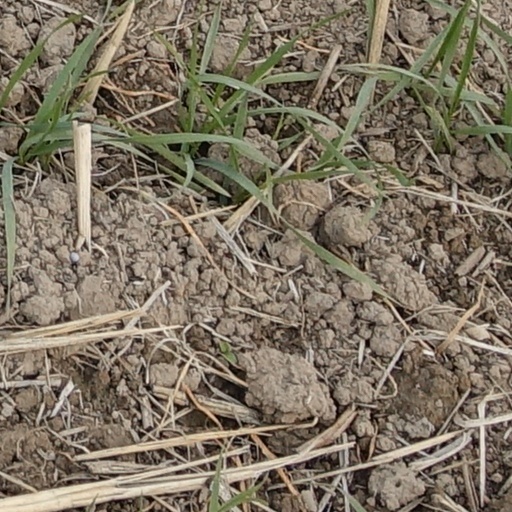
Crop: wheat